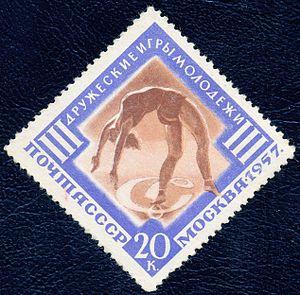
Maria Kondratyevna Gorokhovskaya, née le 17 octobre 1921 à Eupatoria en Union soviétique et morte le 7 juillet 2001 à Tel Aviv en Israël, est une gymnaste artistique soviétique.